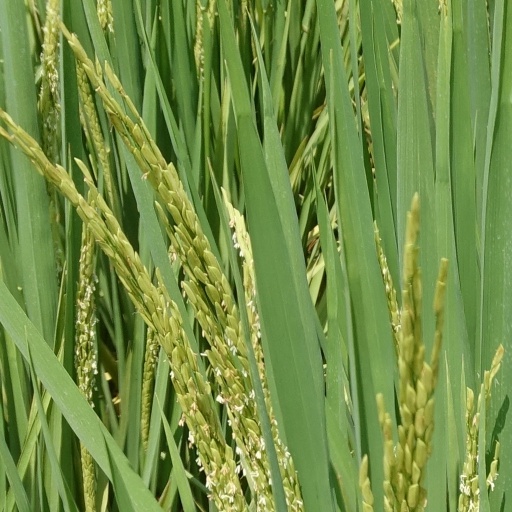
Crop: rice